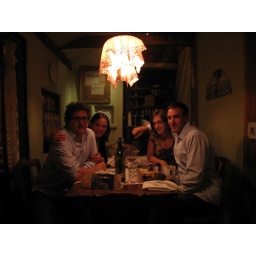
Cow, pig and rabbit were enjoyed by all on van gogh's table. (It was really van gogh's breakfast table)